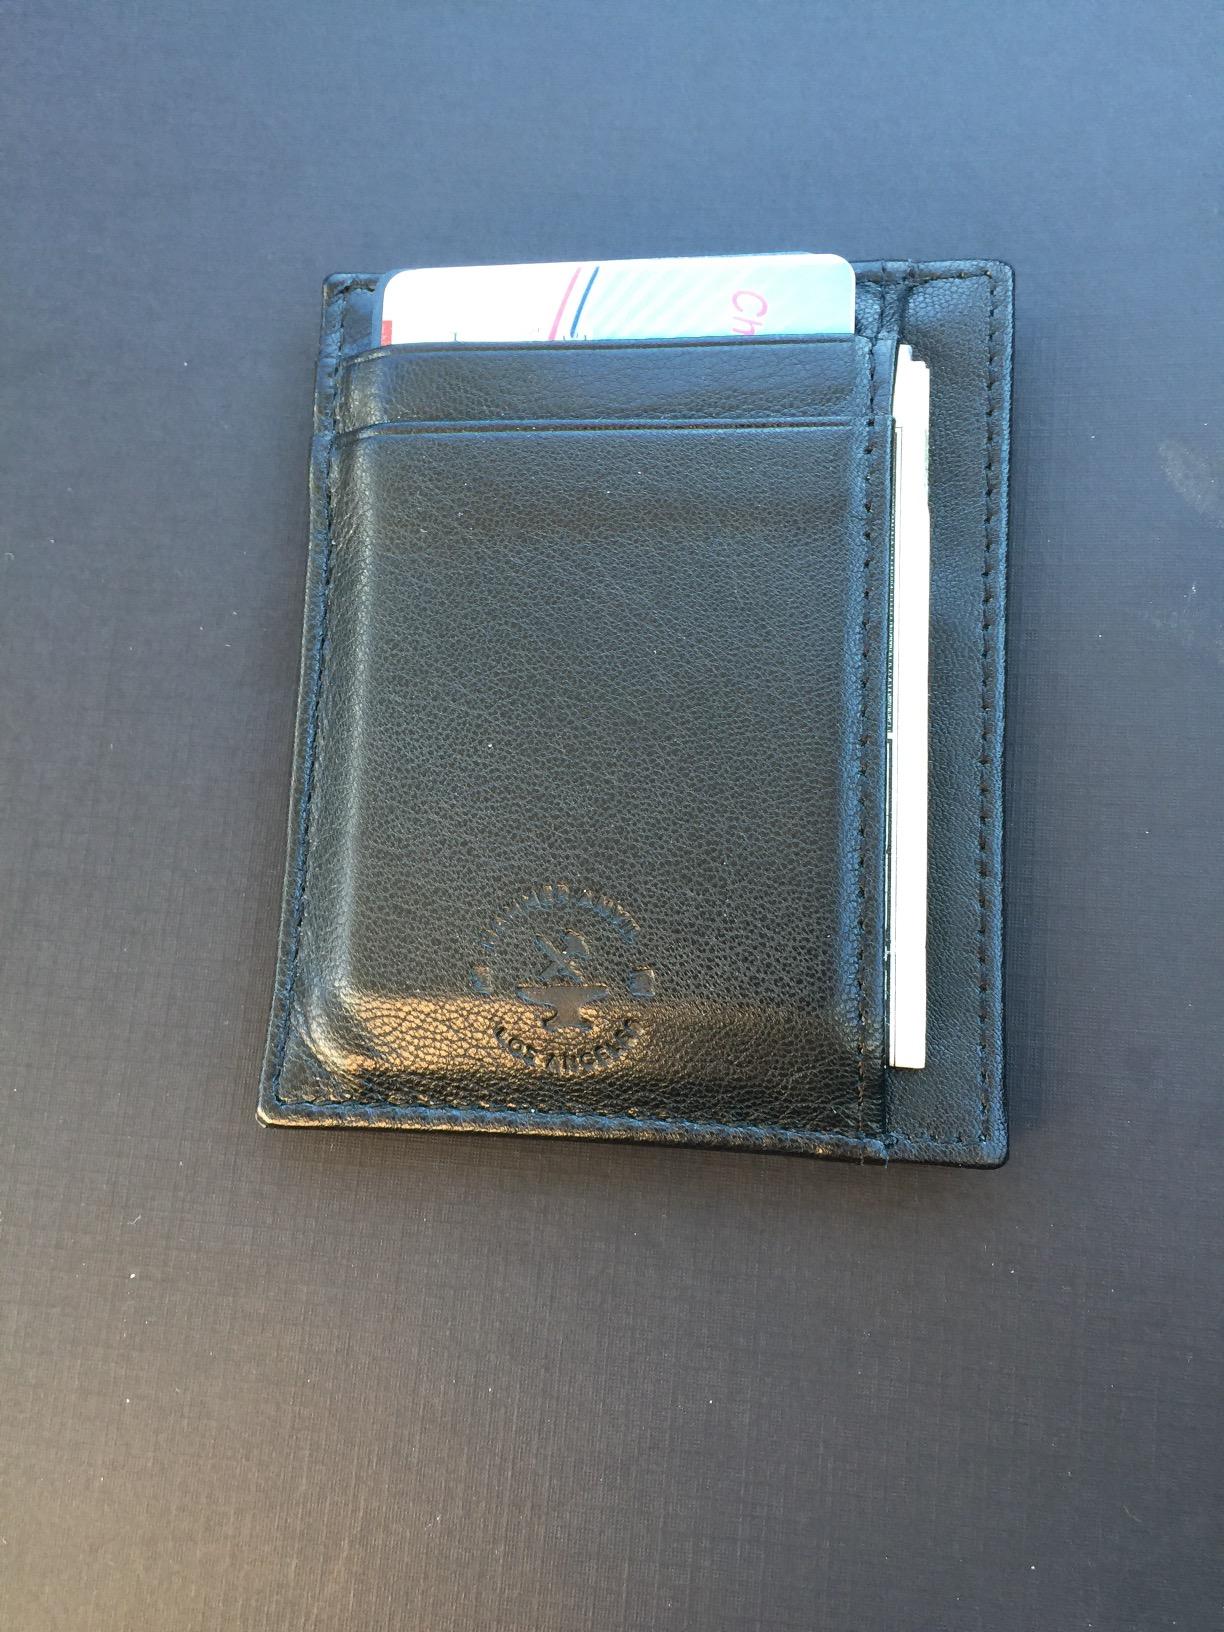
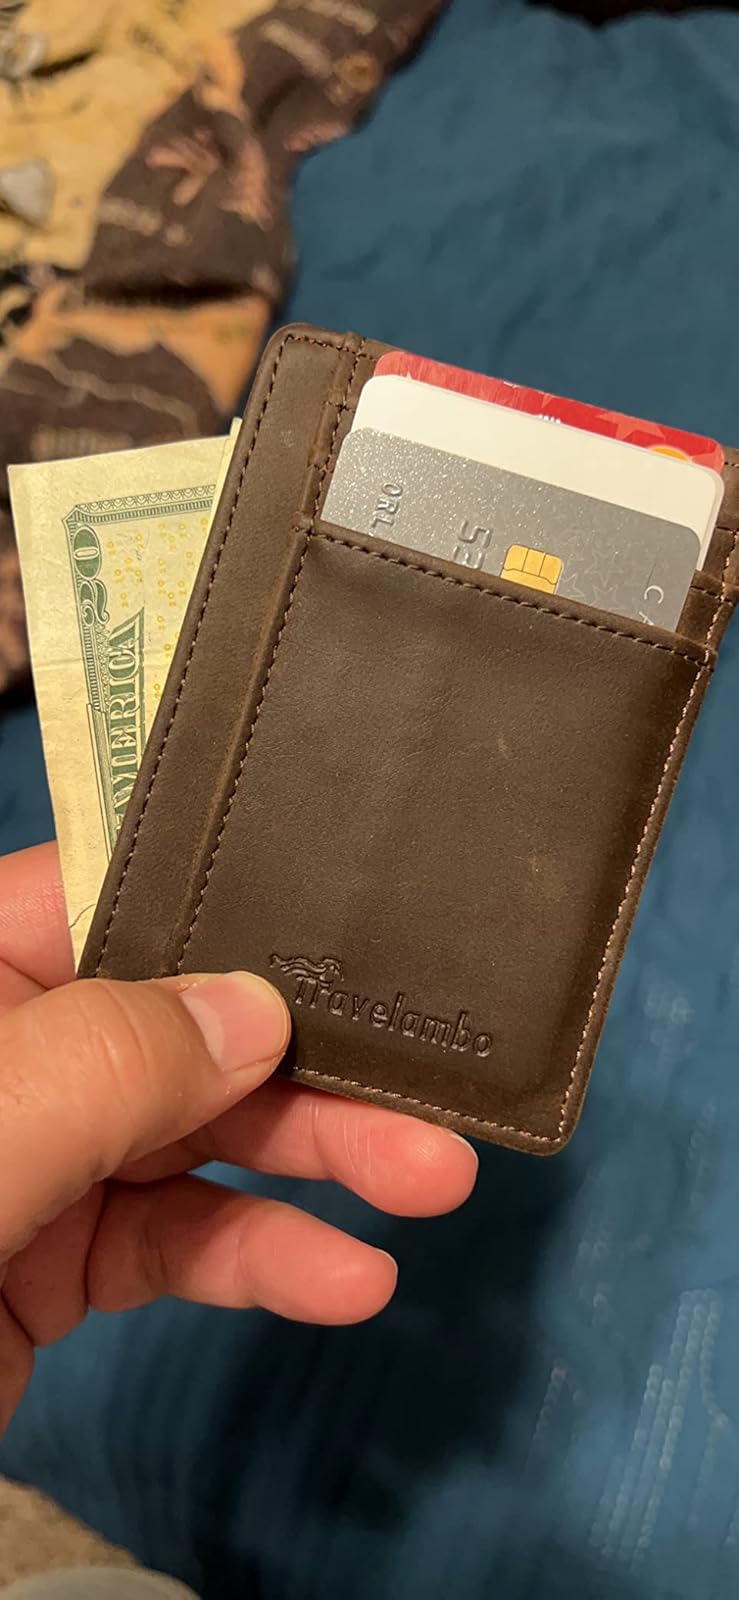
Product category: accessories_wallet
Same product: no